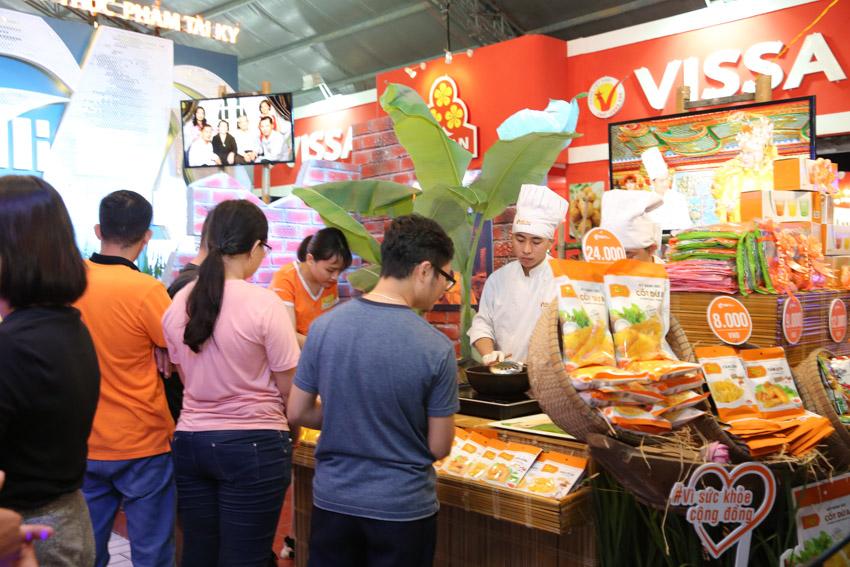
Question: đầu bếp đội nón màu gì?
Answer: đầu bếp đội nón màu trắng